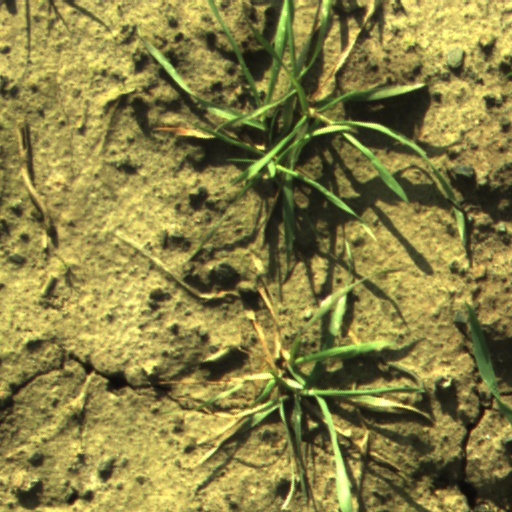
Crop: wheat